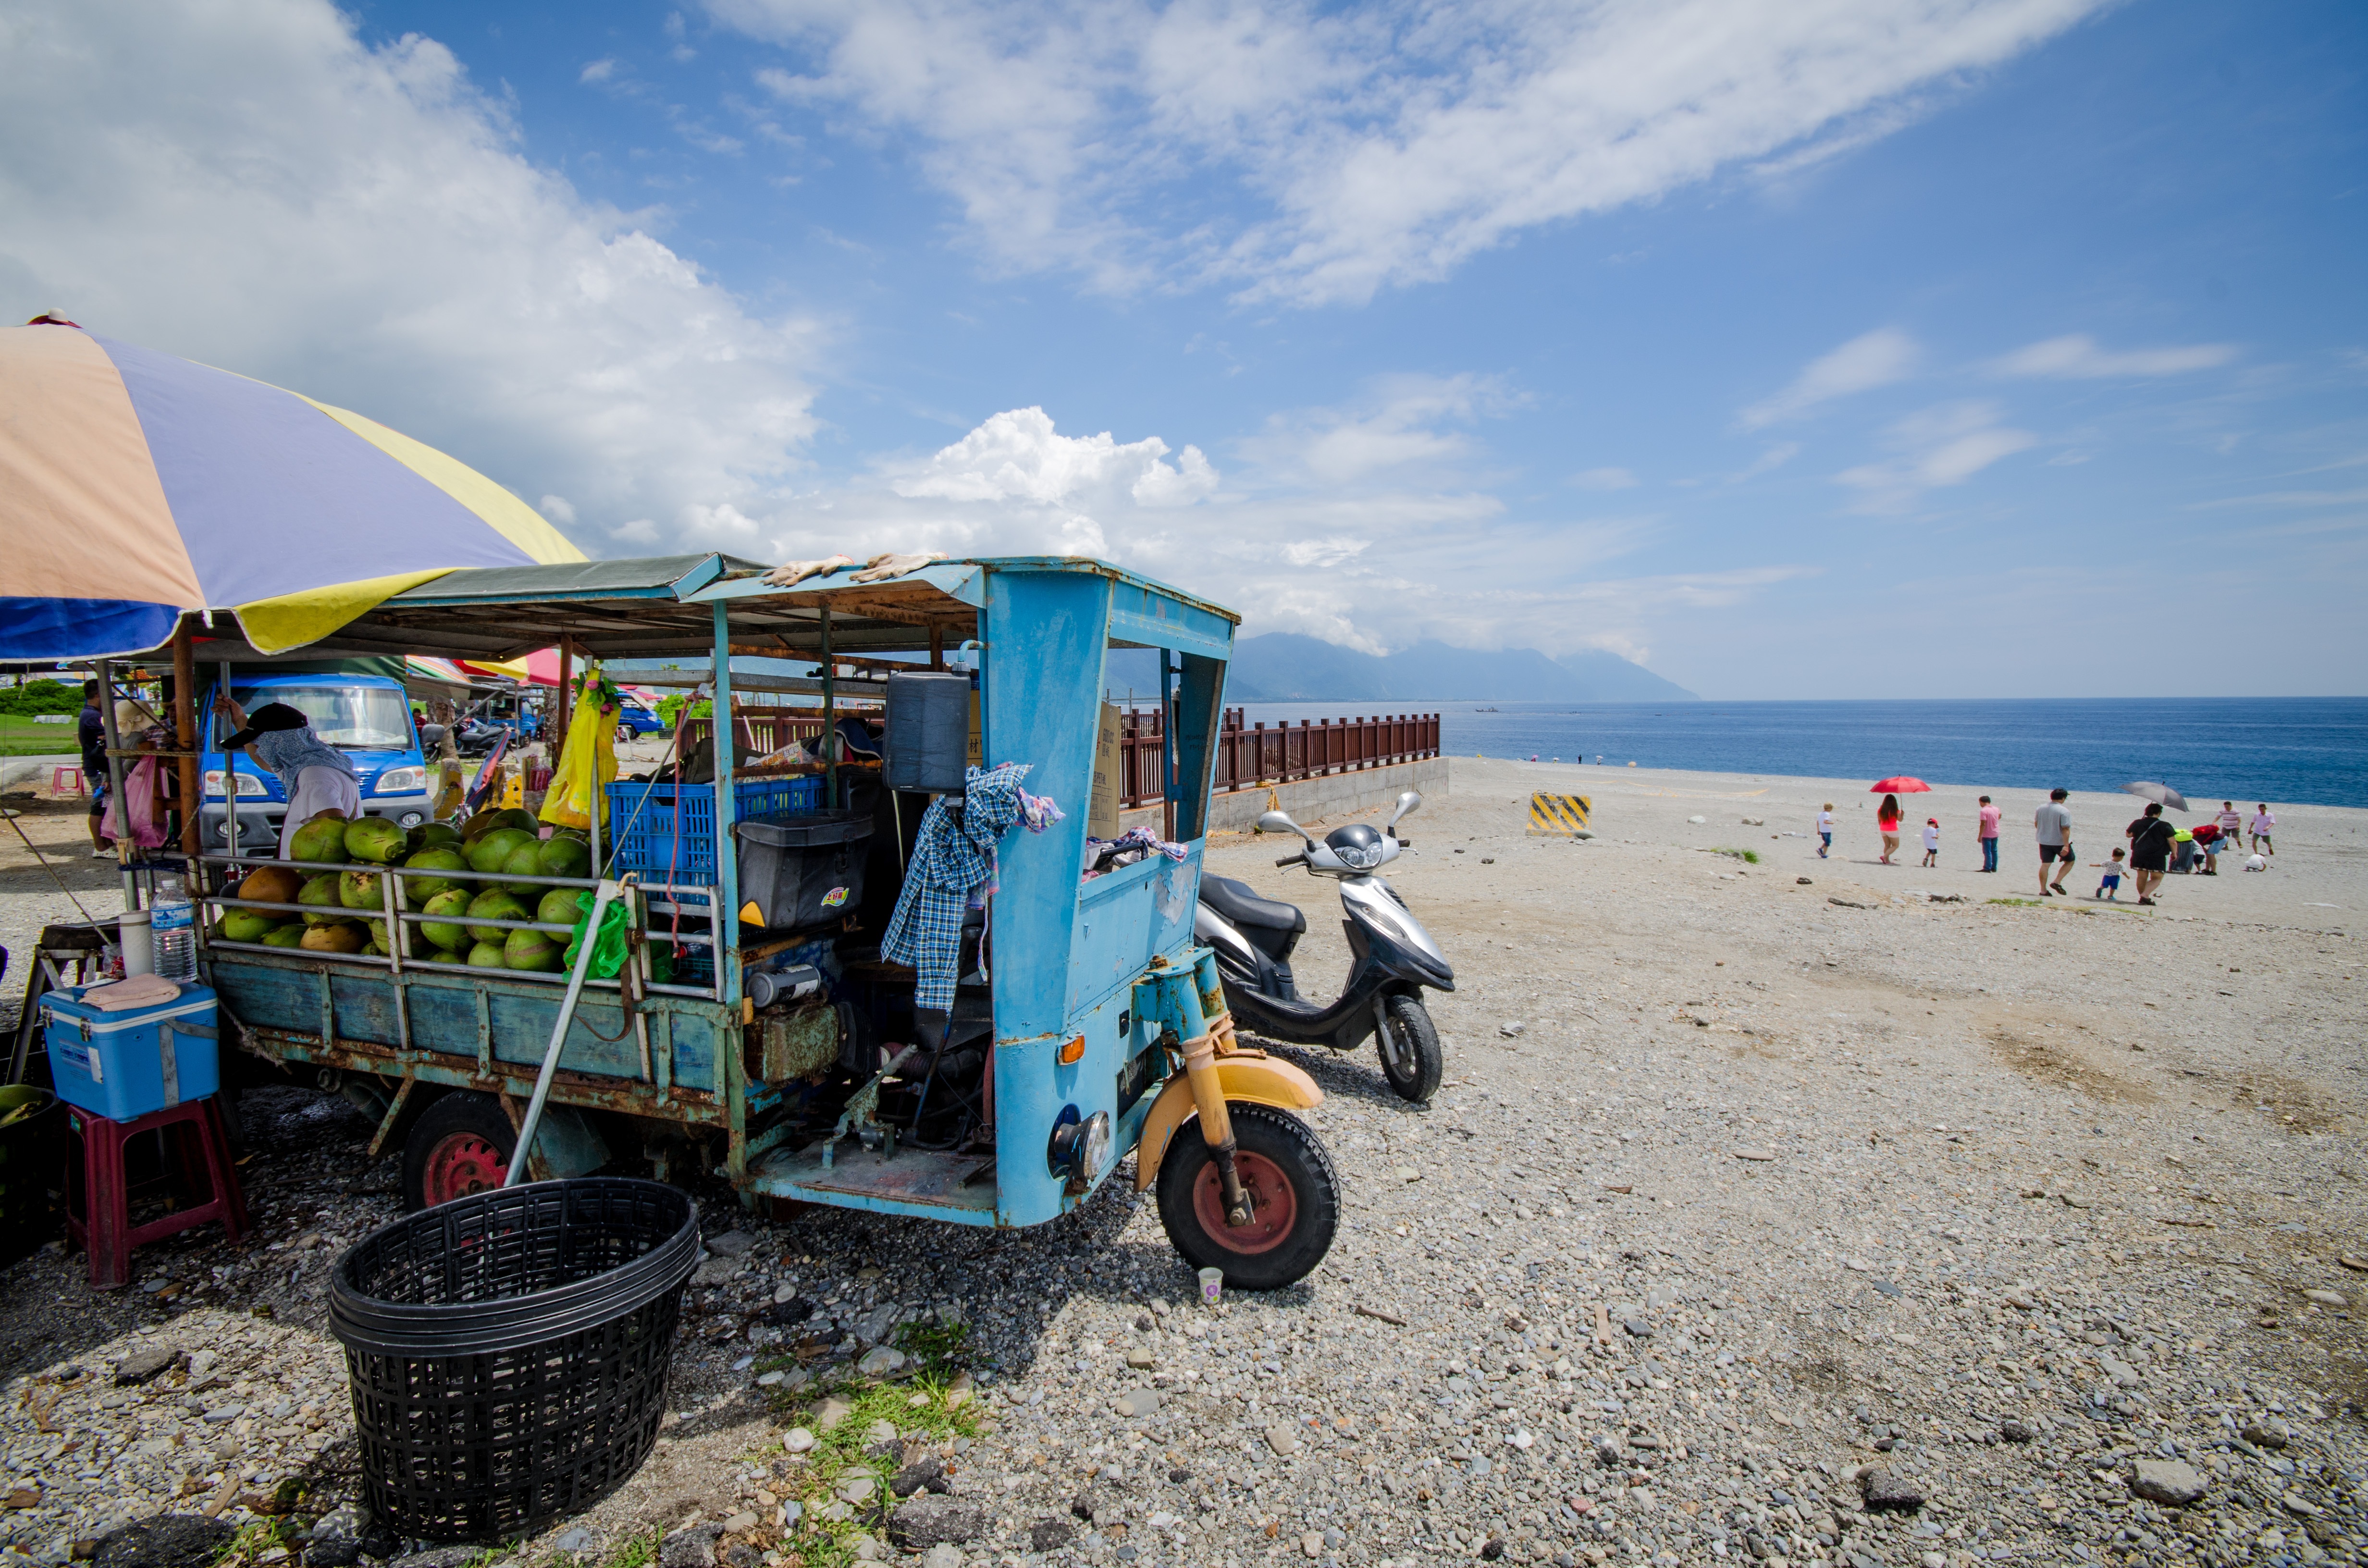
beach, sea, vacation, travel, vehicle, tourism, blue sky, taiwan, selling coconuts, blue van